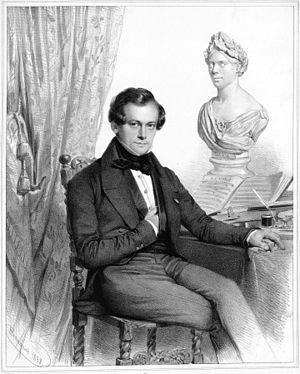
María-Felicia García, dite la Malibran, née le 24 mars 1808 à Paris et morte le 23 septembre 1836 à Manchester, est une artiste lyrique française d'origine espagnole.